Palazzo Mocenigo (San Marco)

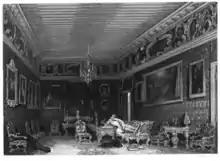
Lord Byron's Room in the Palazzo Moncenigo (sic)

Lord Byron stayed in the right-hand part of the central palazzo. The Palazzo Mocenigo passed out of ownership by the Mocenigo family in the late 1800s. It changed hands again in 1929 and was put up for sale in 2005.